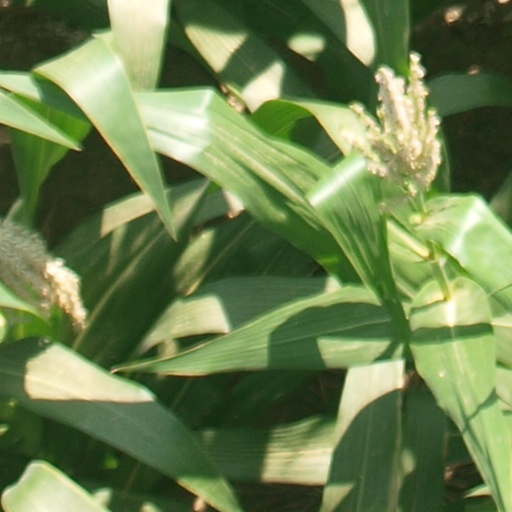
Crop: maize; corn